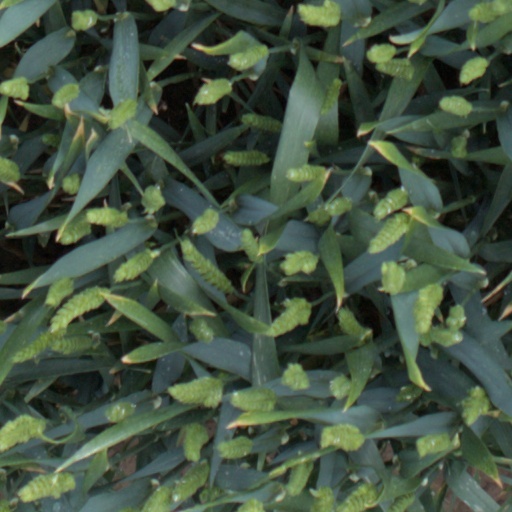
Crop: wheat